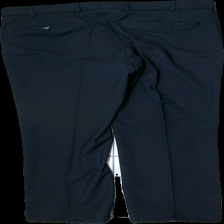
View: back
Type: Trousers
Category: Men
Brand: Not in the list
Brand text on label: Holmens
Colors: Blue
Material: 53% polyester, 44% wool, 3% elastane
Cut: Regular
Season: All
Stains: Minor
Price range: 50-100
Recommended usage: Reuse